Stanley Smith (rugby league, born c. 1910)

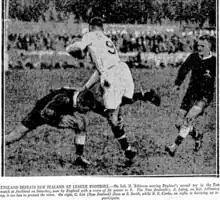
Smith being tackled by Claude List of New Zealand with Bert Cooke approaching in the 1st test of 1932 at Carlaw Park in New Zealand.

Stan Smith played twice for a Rugby League XIII against France. Playing at left-wing on both occasions, the first was at Wilderspool Stadium, Warrington on 17 March 1934 when the English team won 32–16, this game was also the first international match played by the France national rugby league team. The second was at Headingley, Leeds just over a year later, on 6 May 1935 when the English side won 25–18.